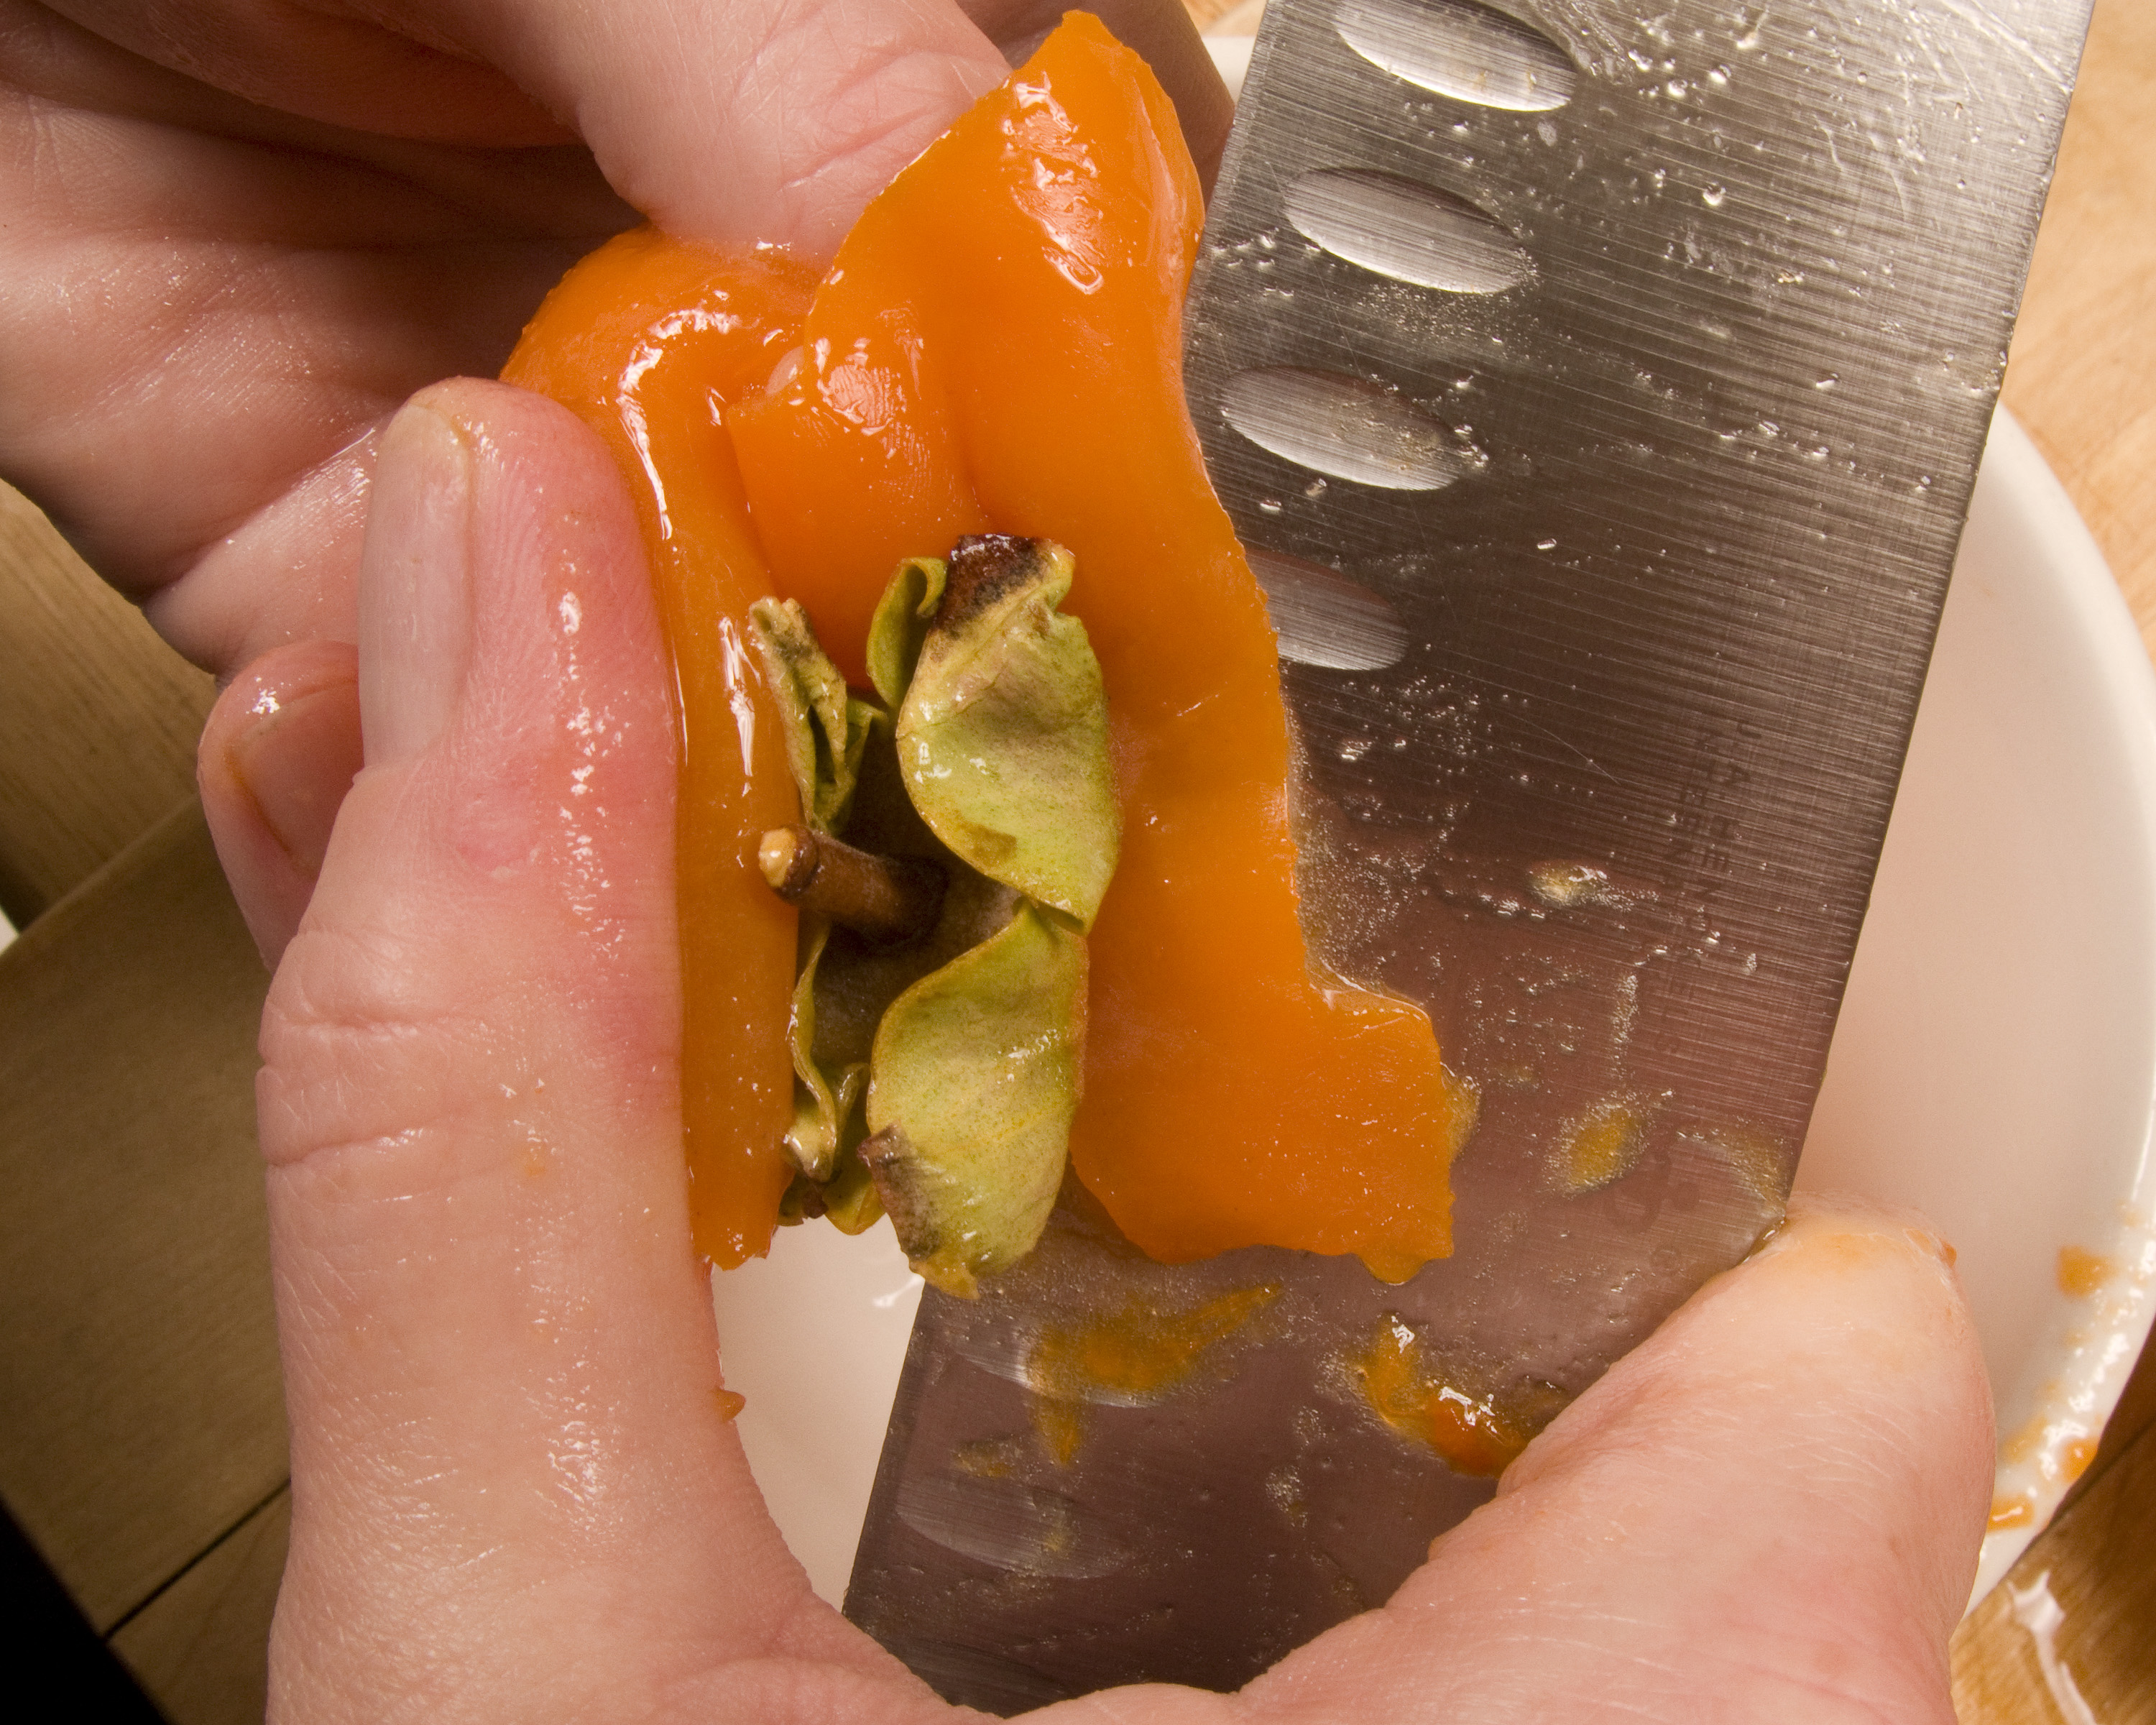
plant, fruit, flower, dish, food, produce, vegetable, california, sweetness, sacramento, flowering plant, land plant